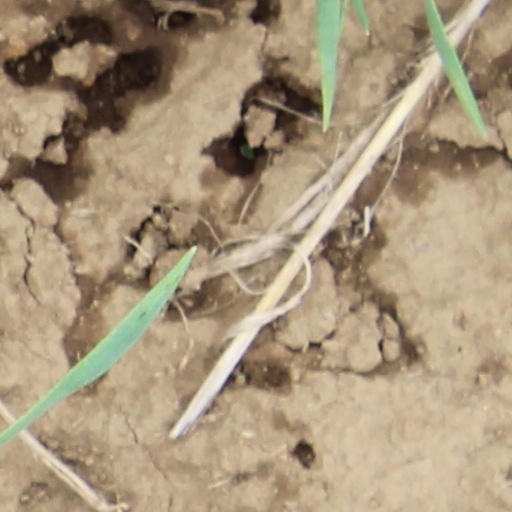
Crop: wheat